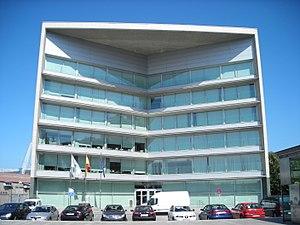
Siège de la Xunta de Galicia (gouvernement de la communauté autonome de Galice) à Vigo (Espagne).